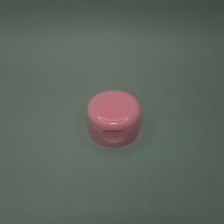
Color: red/orange/pink/fuchsia/brown
Cap type: flip-top cap